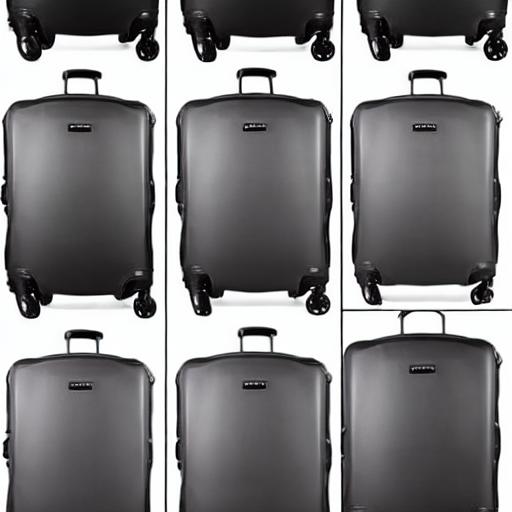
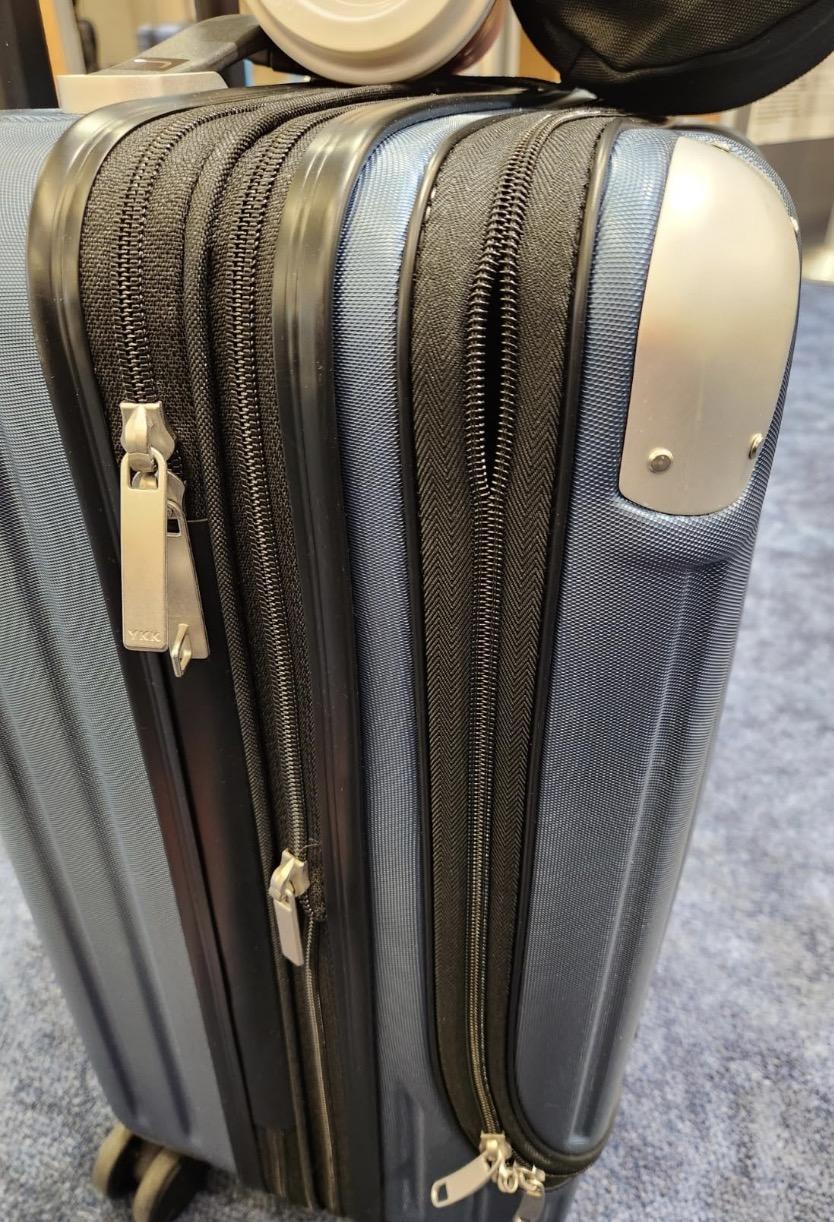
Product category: items_tea
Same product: no